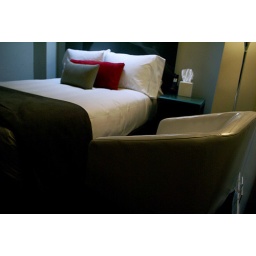
chair by bed 1